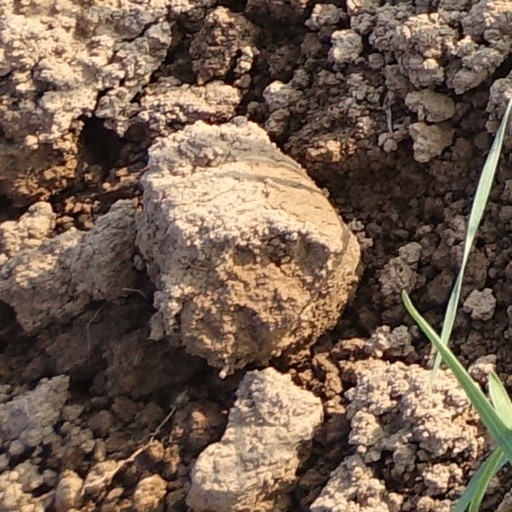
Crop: wheat